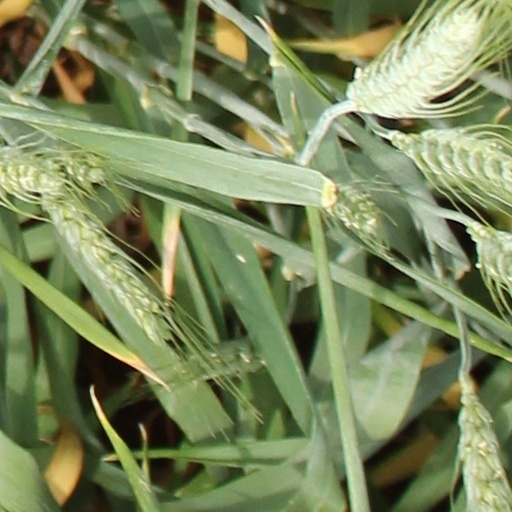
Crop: wheat